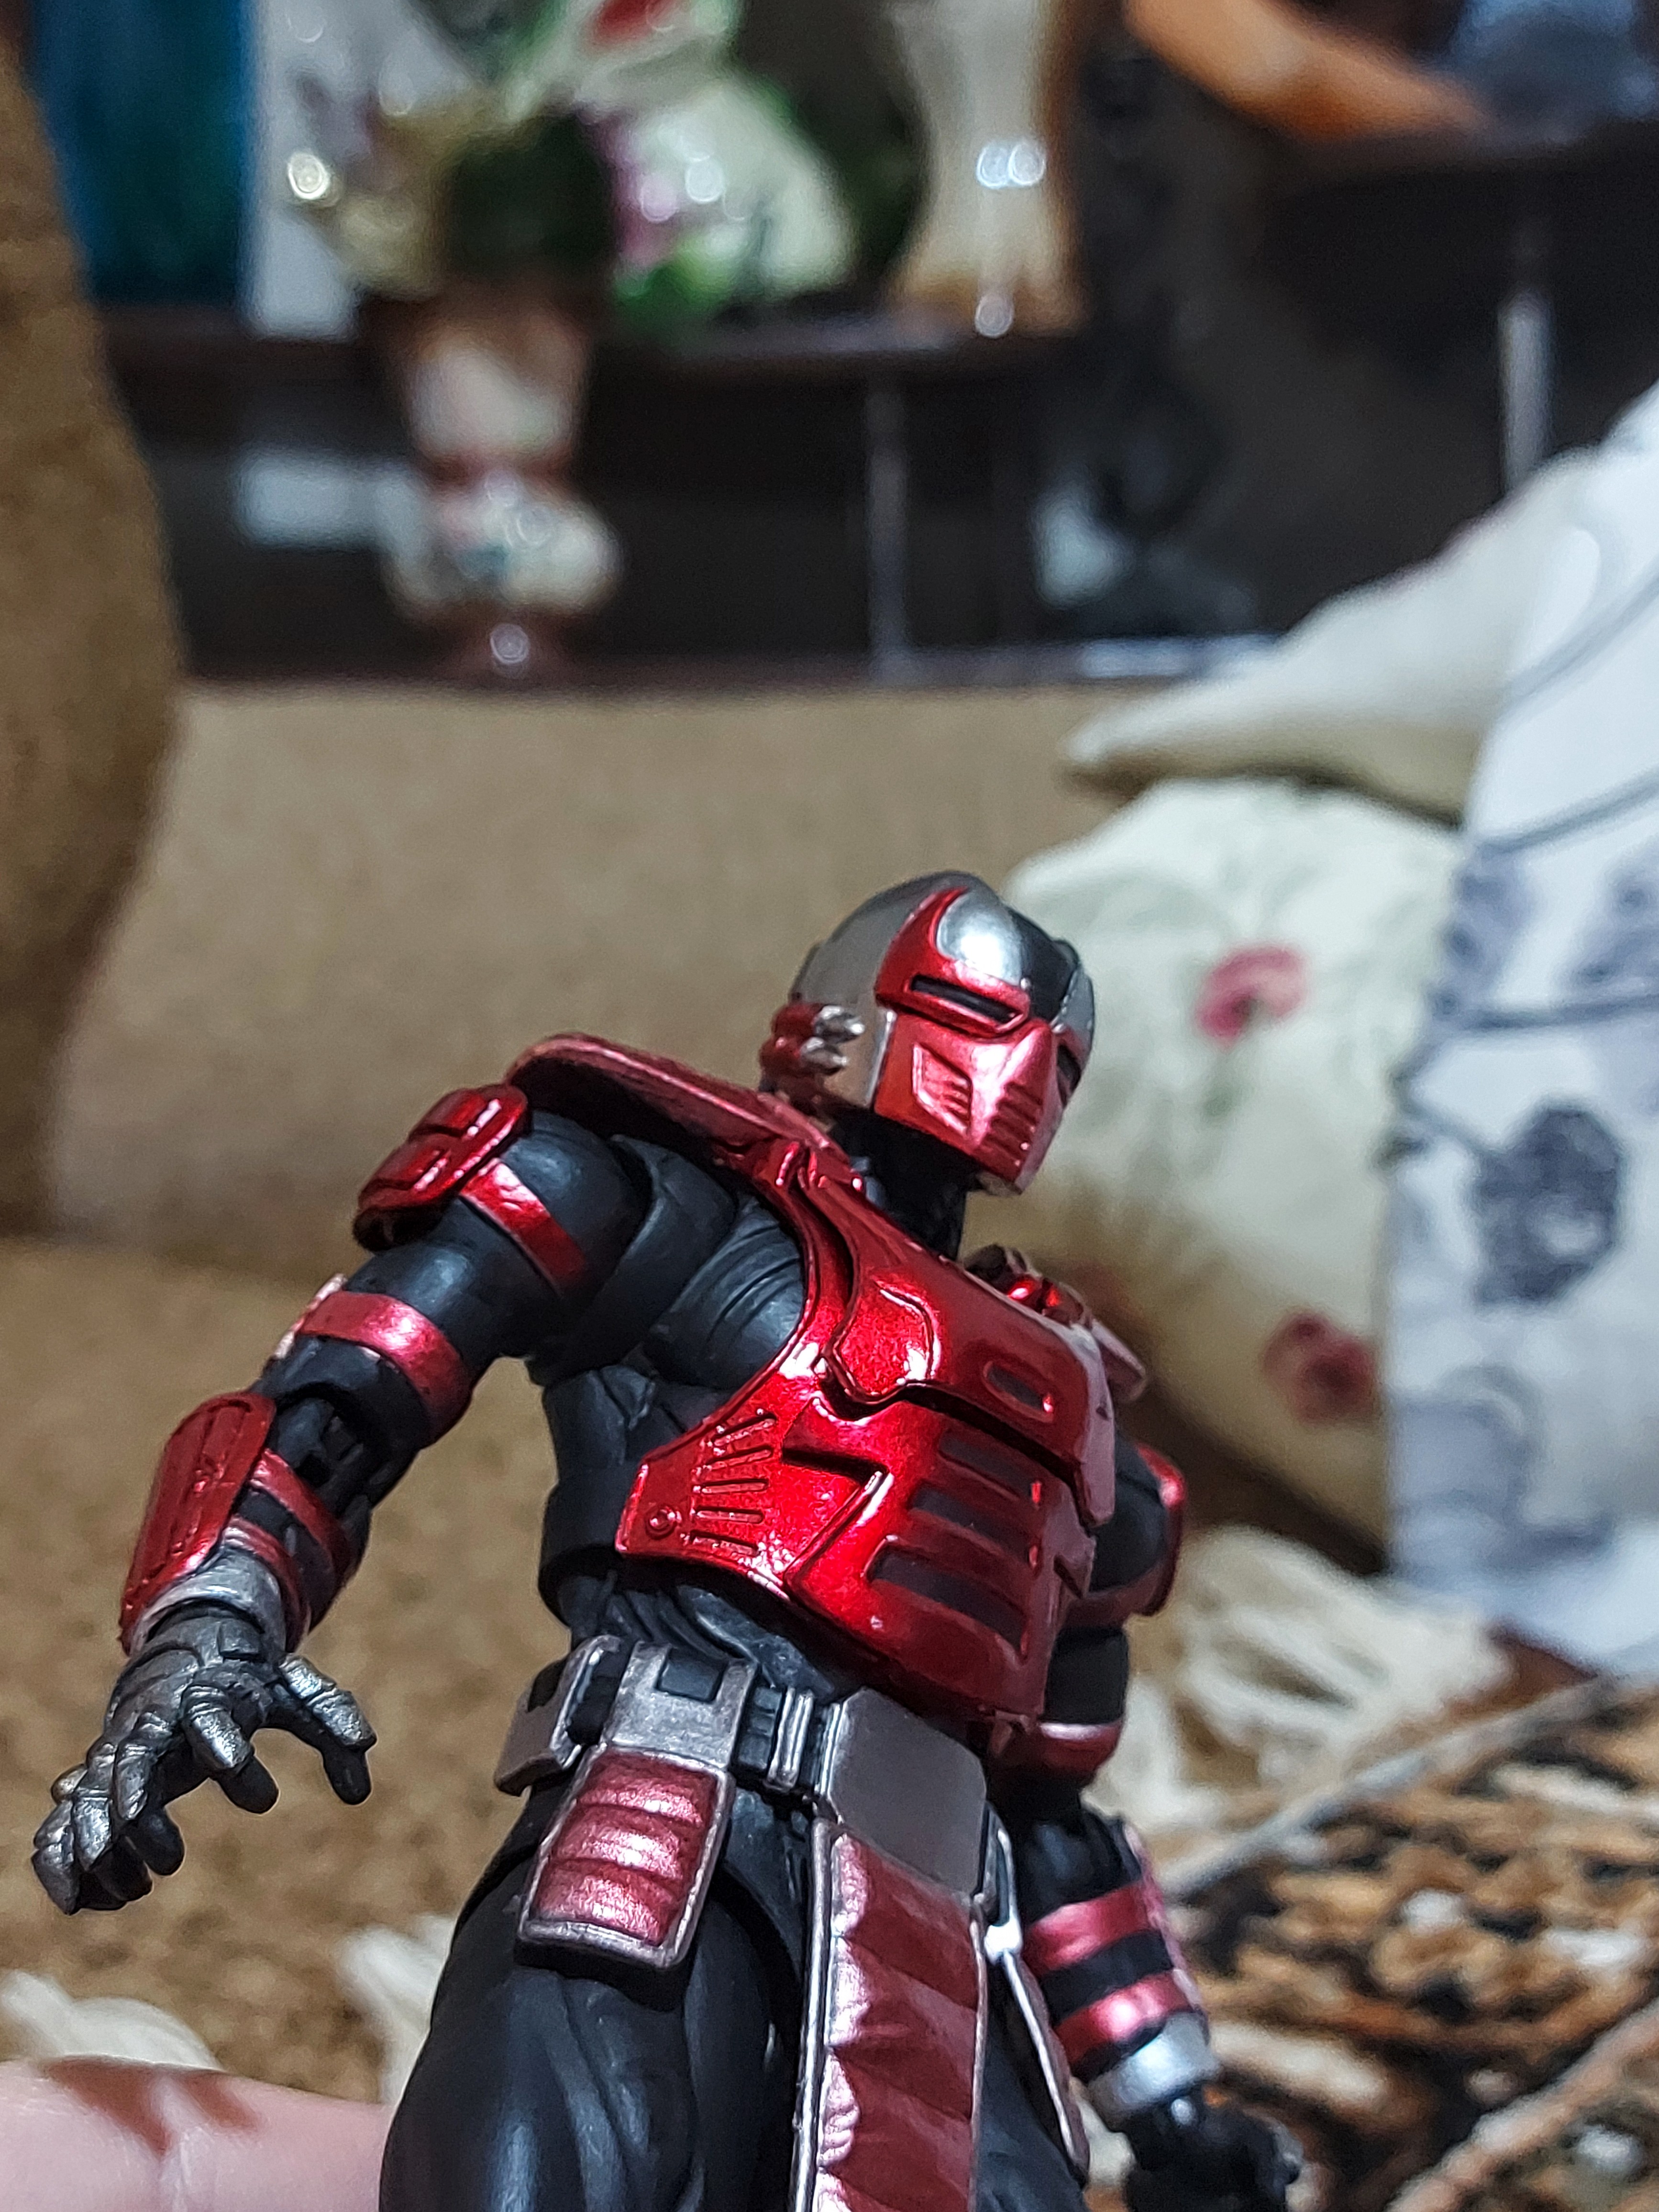
Shokan, storm, collectibles, warrior, fighter, action, figure, sports gear, toy, sports equipment, personal protective equipment, fictional character, competition event, recreation, pattern, carmine, armour, tournament, player, automotive design, sports, costume, helmet, action figure, knight, machine, extreme sport, championship, supervillain, hero, public event, superhero, avengers, figurine, fun